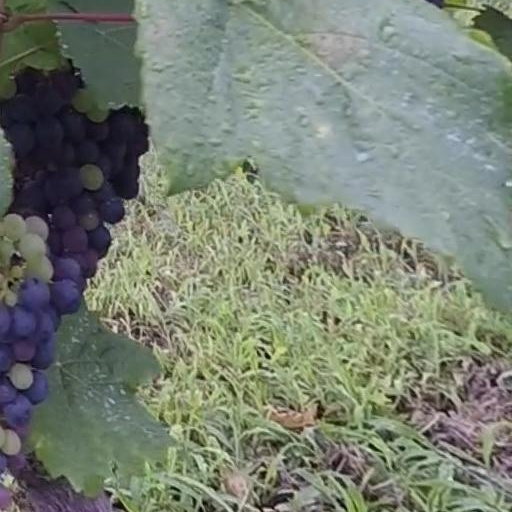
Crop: grape